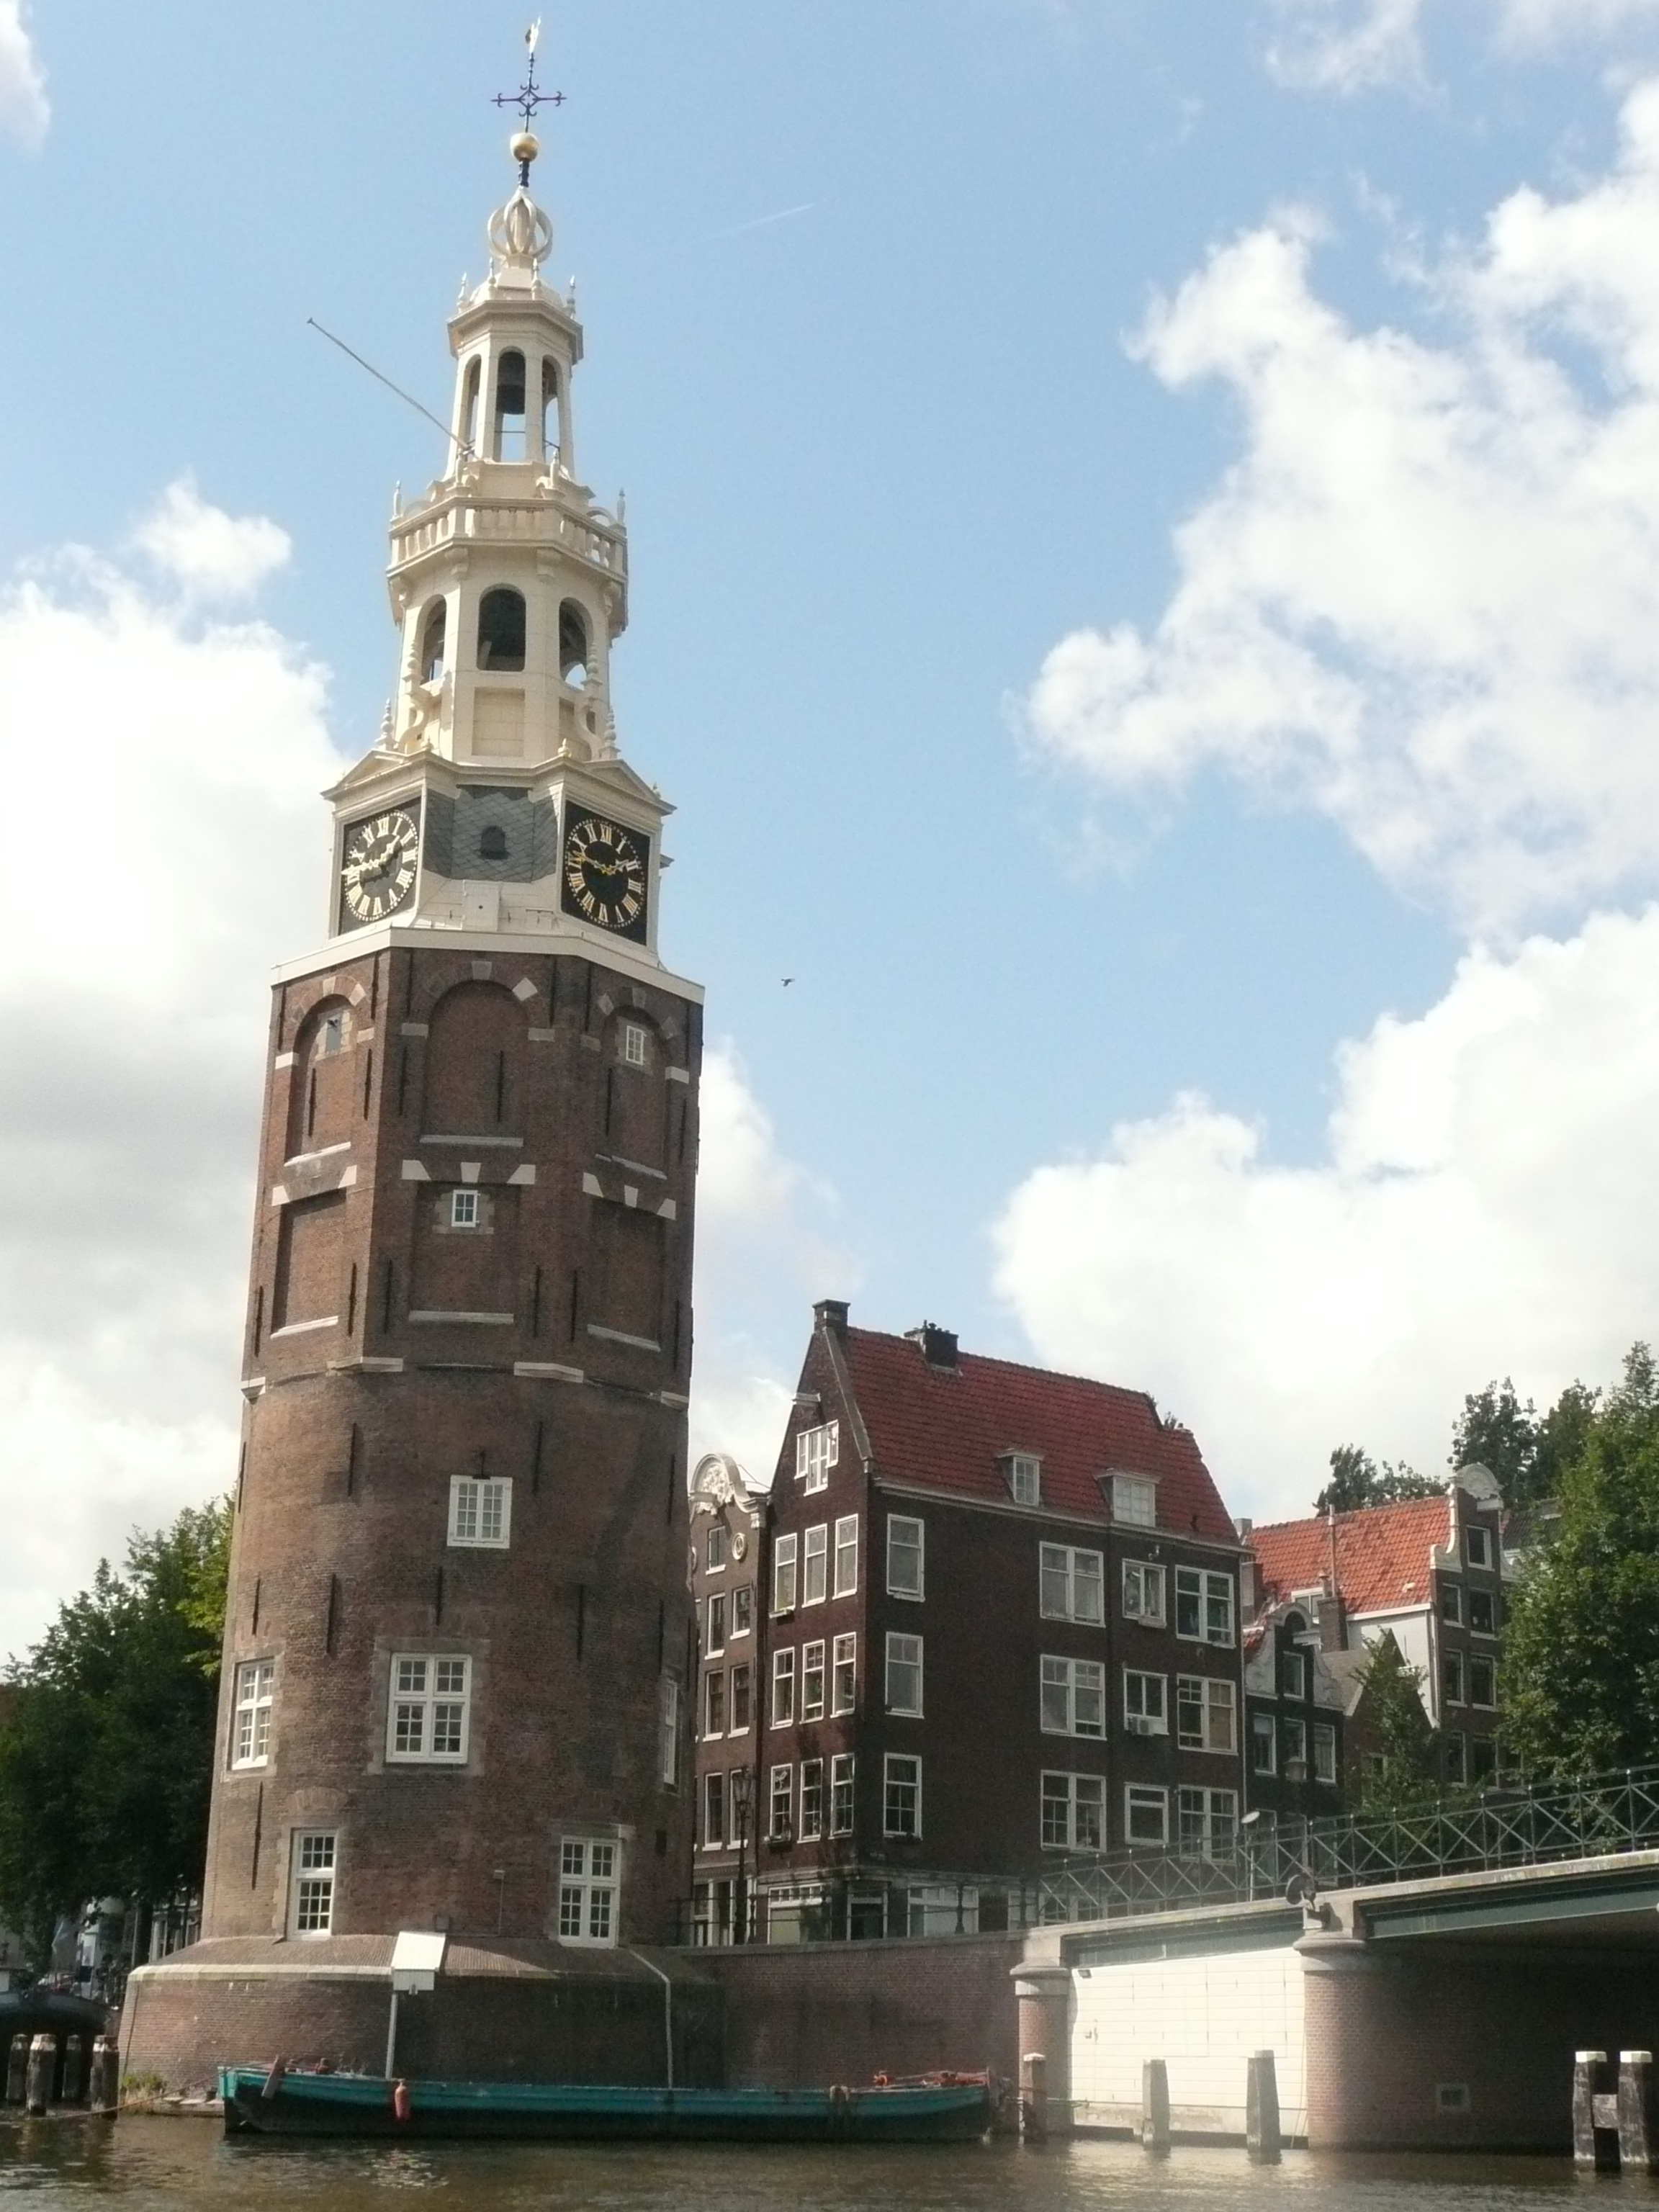
town, tower, landmark, church, waterway, place of worship, clock tower, bell tower, amsterdam, tour, spire, steeple, channel, tours, oude kerk old church tower